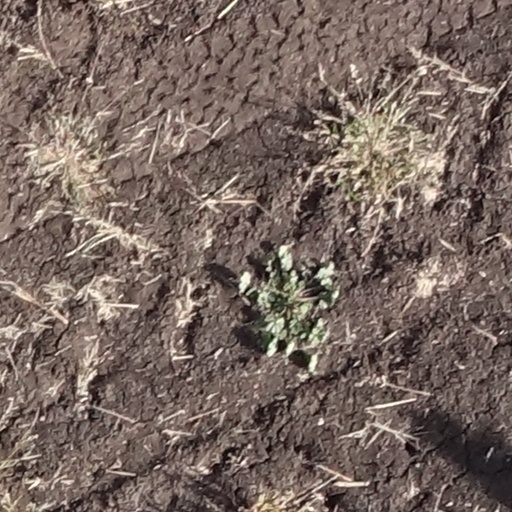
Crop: sorghum